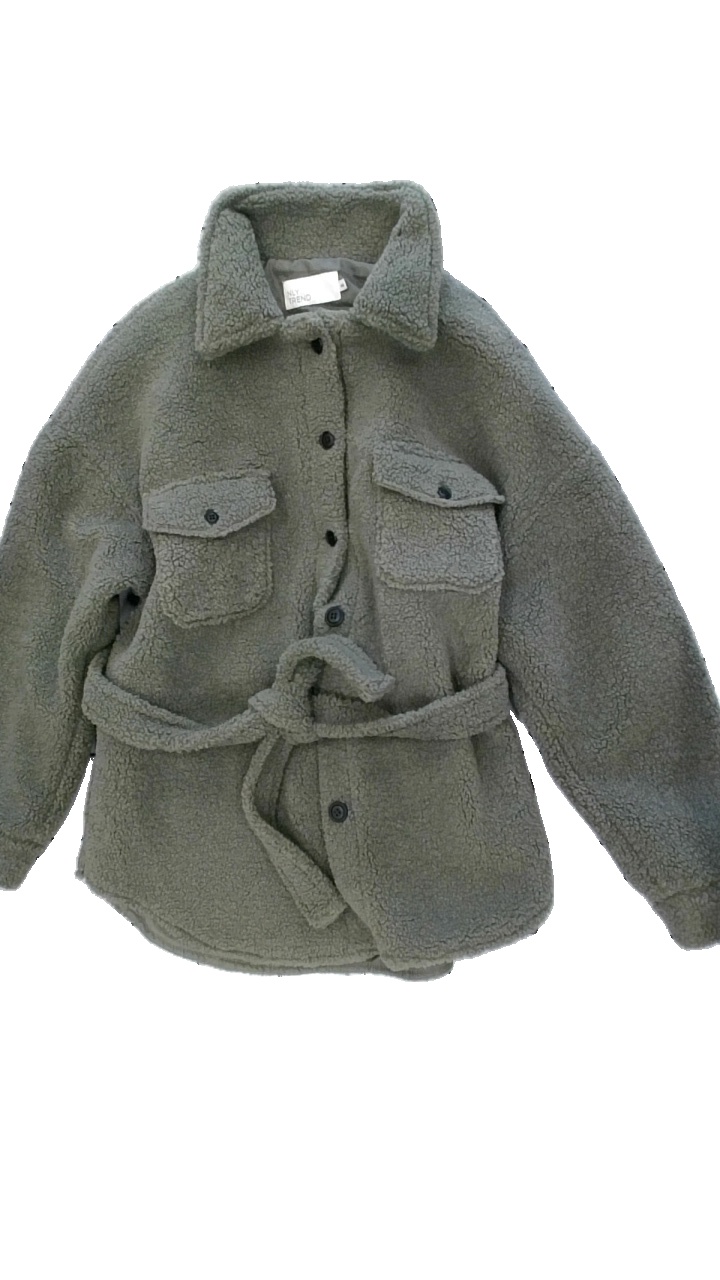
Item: Winter Jacket (Ladies)
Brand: Nly Trend
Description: grön fluffig jacka
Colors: Green
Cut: Regular
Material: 100% polyester
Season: Winter
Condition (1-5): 5
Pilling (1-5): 5
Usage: Reuse
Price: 150-250